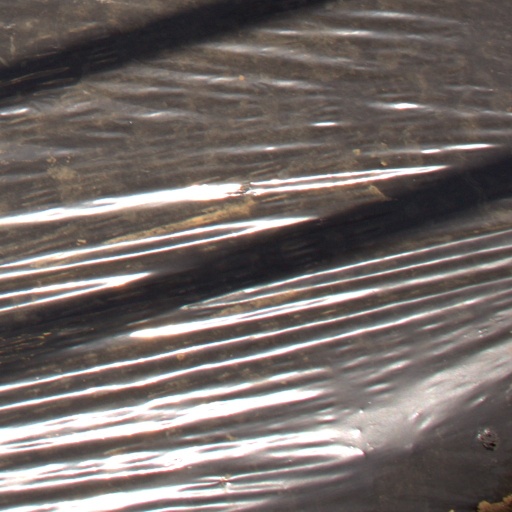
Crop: Jerusalem artichoke